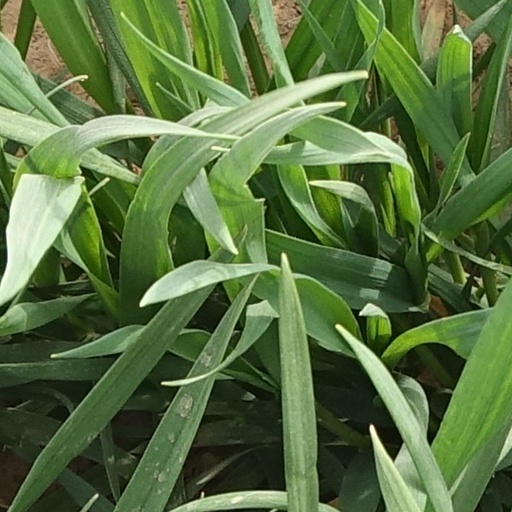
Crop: wheat